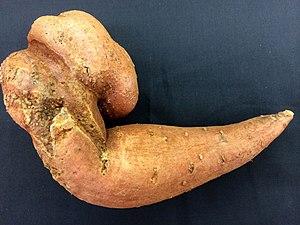
Patate douce infectée par des nématodes réniformes
Rotylenchulus reniformis, le nématode réniforme, est une espèce de nématodes de la famille des Hoplolaimidae, originaire des régions tropicales et subtropicales. C'est un nématode phytoparasite, sédentaire, semi-endoparasite ; seules les femelles au stade adulte pénètrent dans les racines des plantes-hôtes. Ce nématode affecte une très vaste gamme d'espèces végétales dont 140 espèces de plantes cultivées. C'est, parmi les dix espèces du genre Rotylenchulus, celle qui a la plus grande importance économique.